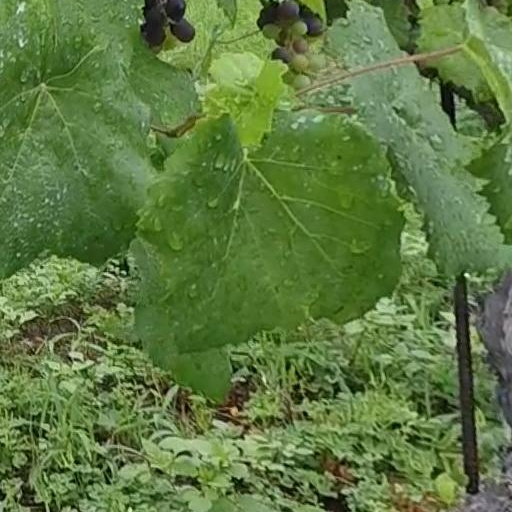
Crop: grape